Kanne

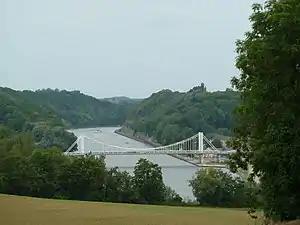
Bridge over the Albert Canal, as seen from Mount Saint Peter

Kanne (Limburgish: "Kan") is a village in the municipality of Riemst in the southeastern part of the Belgian province of Limburg. As of 2021, the village has 1,162 inhabitants, a significant number of whom have Dutch nationality.